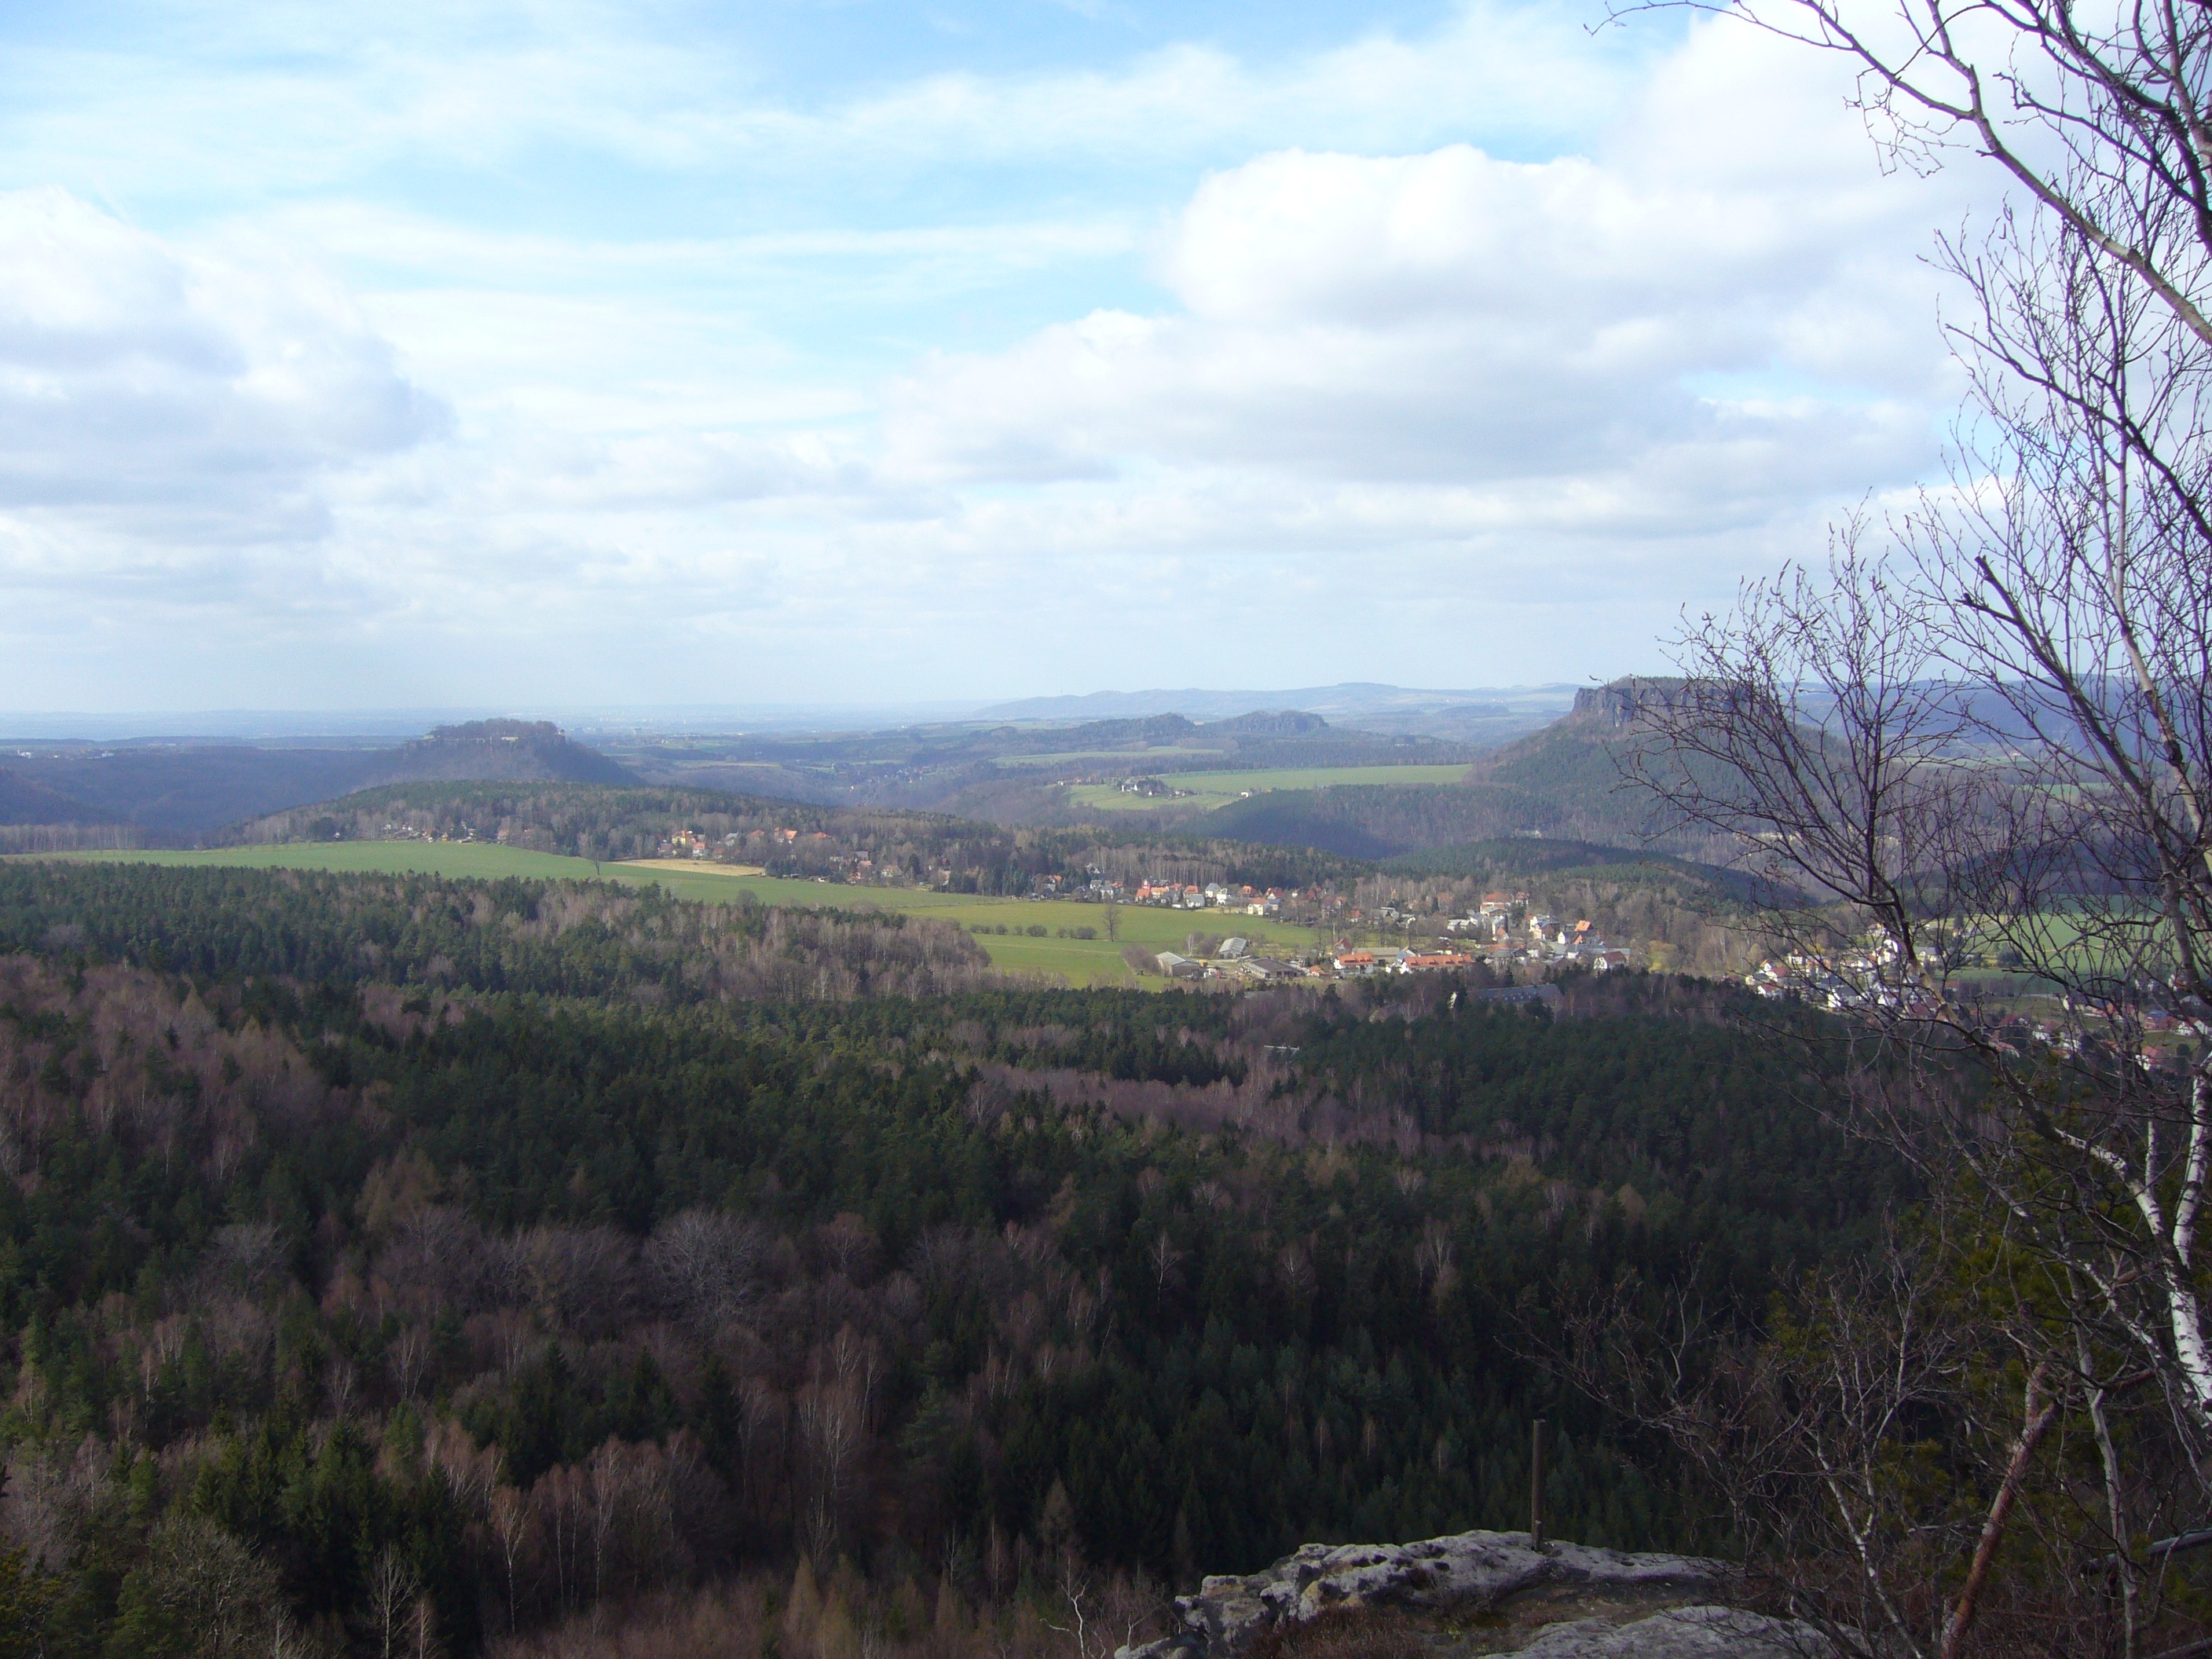
landscape, tree, nature, forest, wilderness, mountain, meadow, hill, lake, reservoir, ridge, plateau, loch, rural area, saxon switzerland, lily stone, mountainous landforms